Cable (comic book)

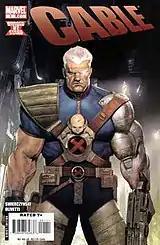
Cover of "Cable", vol. 2, 1 (May 2008). Art by Ariel Olivetti

In 2008, Marvel Comics released "Cable" vol. 2, a new ongoing series by Duane Swierczynski and artist Ariel Olivetti. This new series directly follows the events of "". The series features Cable, and the messianic child's time traveling adventures. The dangers of the future and pursuit by Bishop are balanced with the humor of "Cable the soldier" becoming "Cable the Nanny."